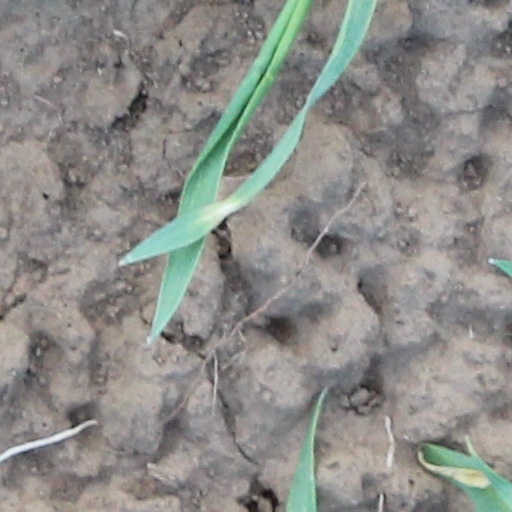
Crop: wheat